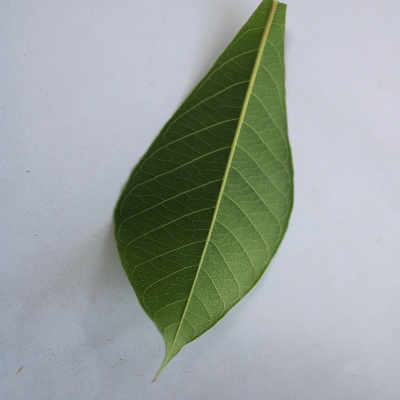
Crop: Cassava
Condition: healthy